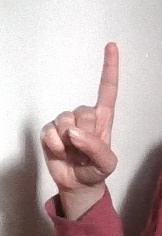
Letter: bb